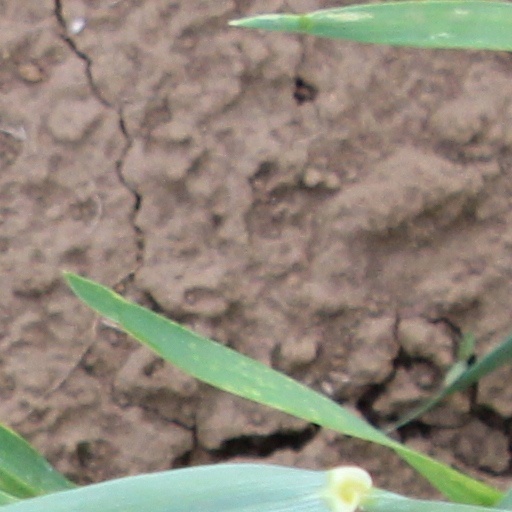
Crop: wheat